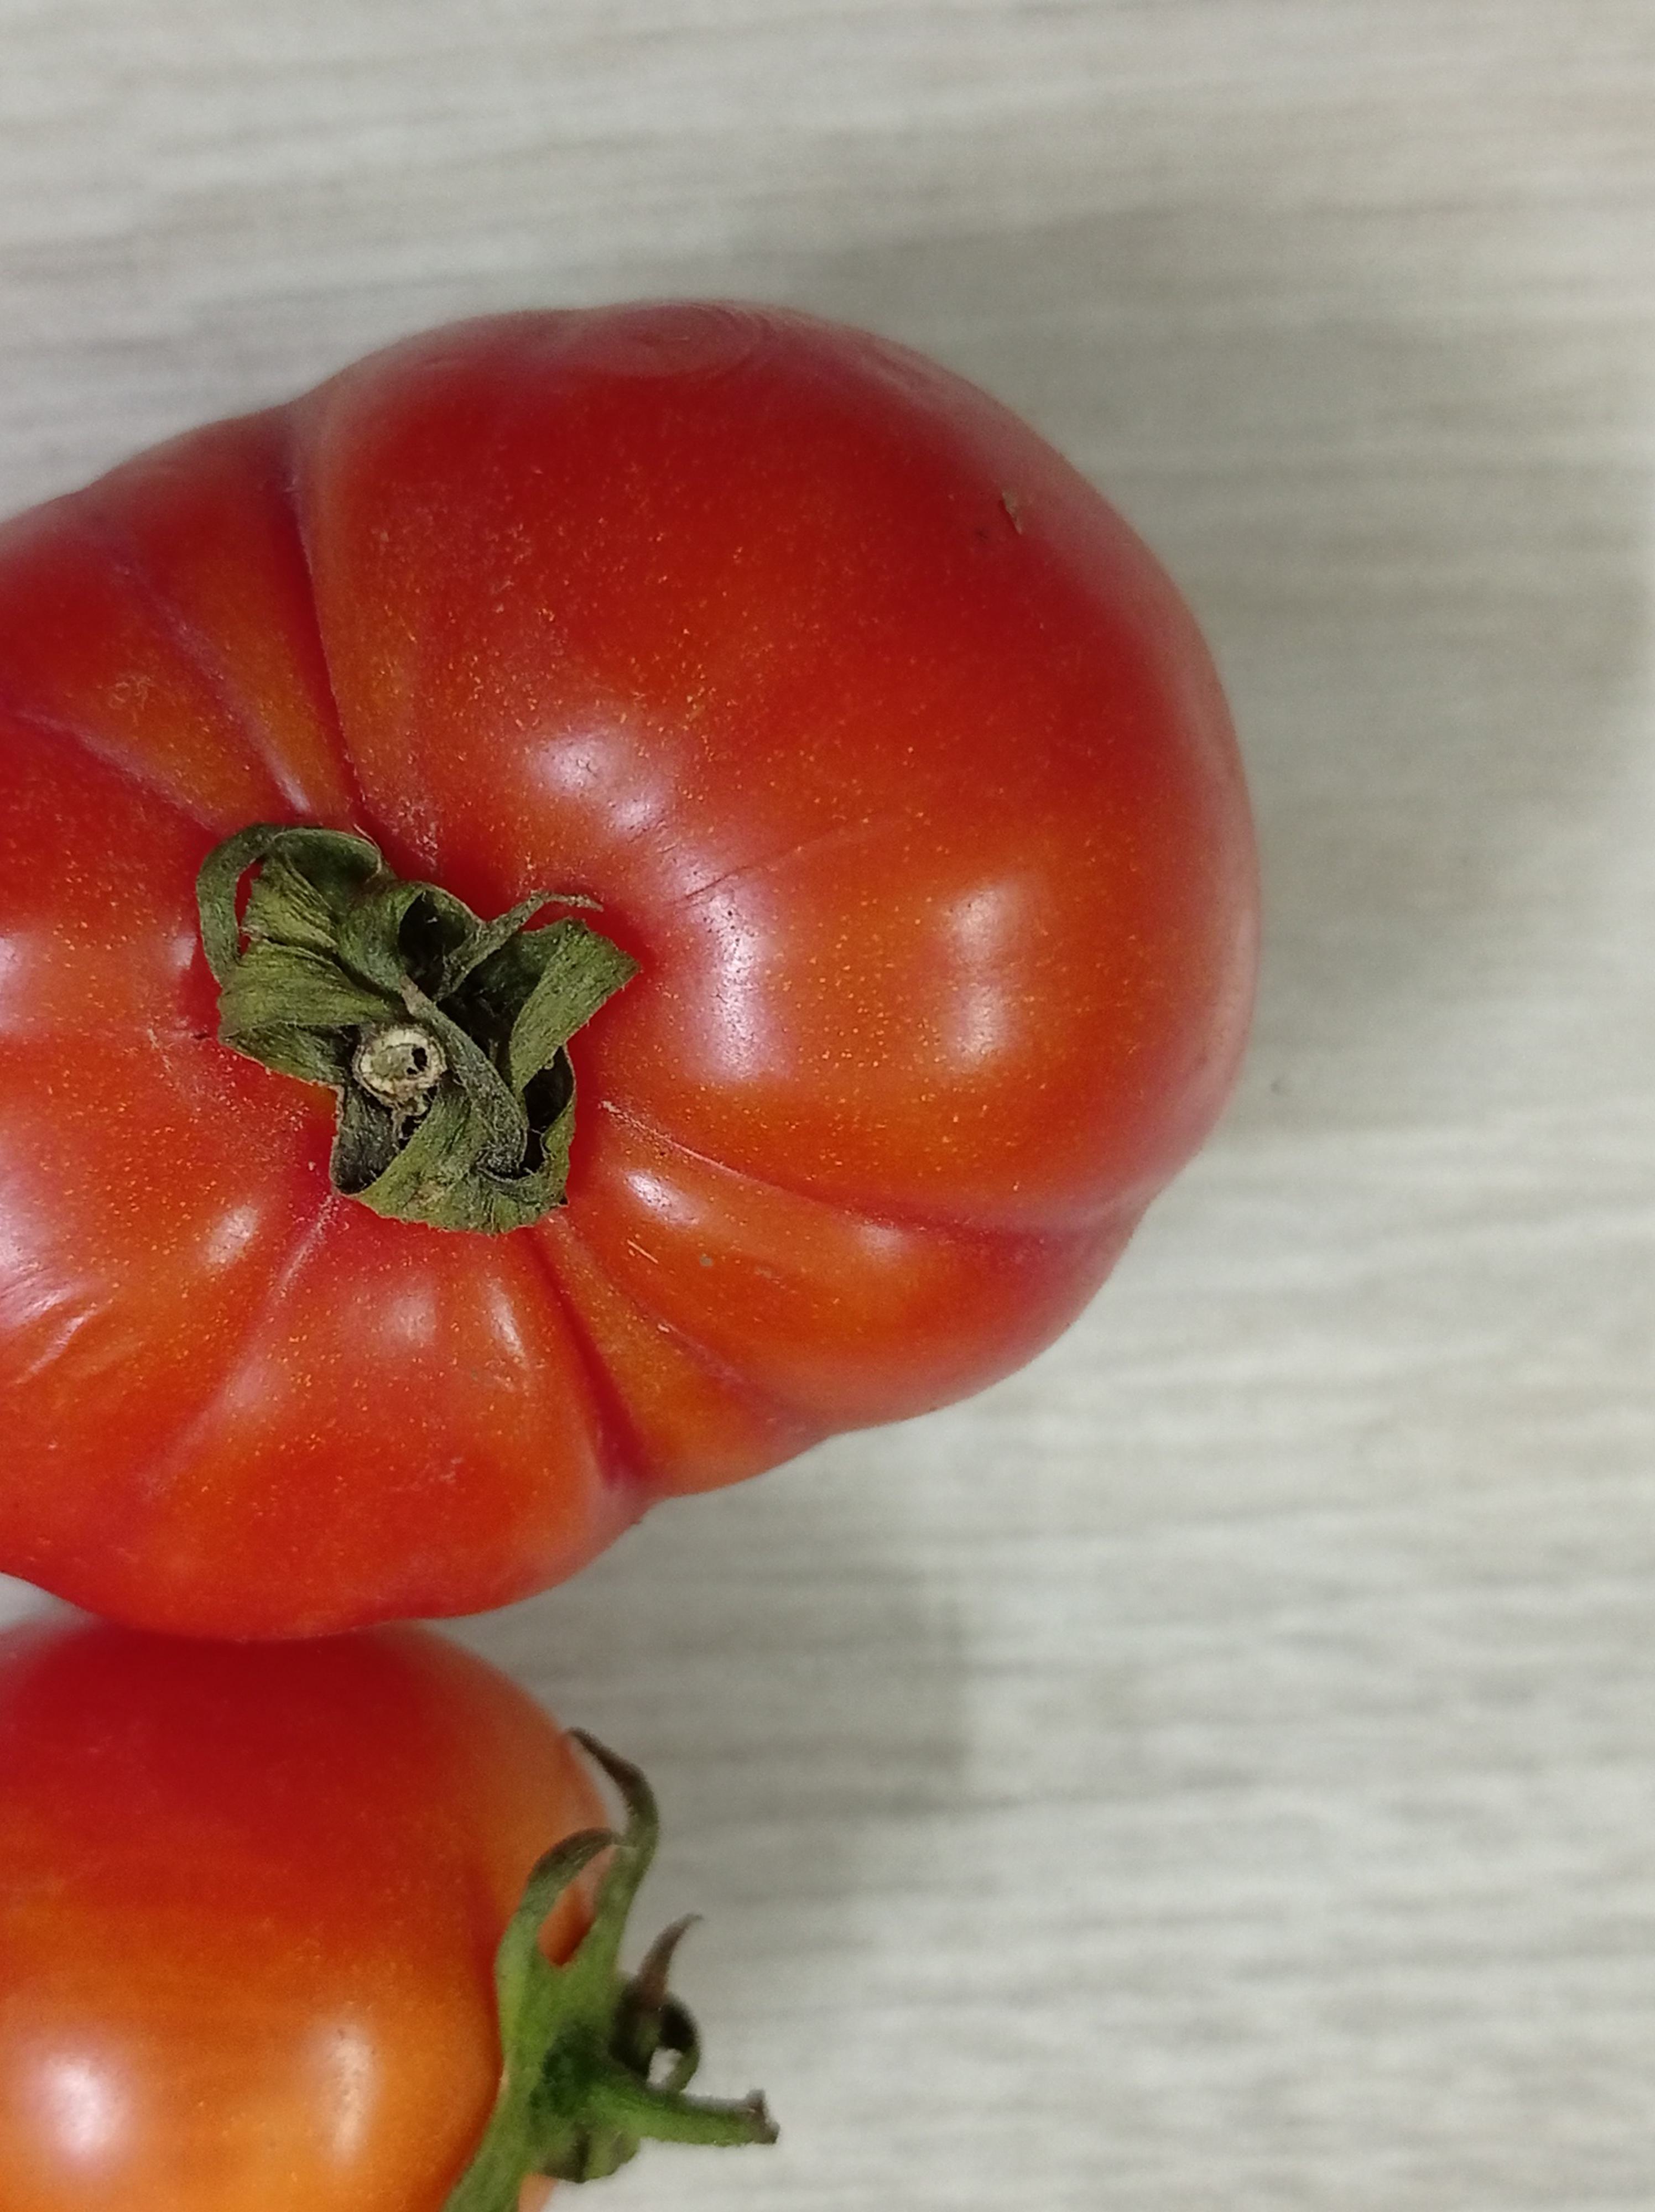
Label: Fresh